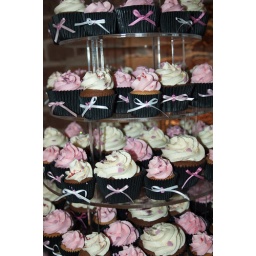
Chocolate and Vanilla Cupcakes with lashings of butter icing in a pink, black and white theme.